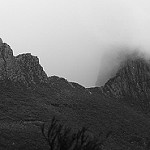
Label: B & W